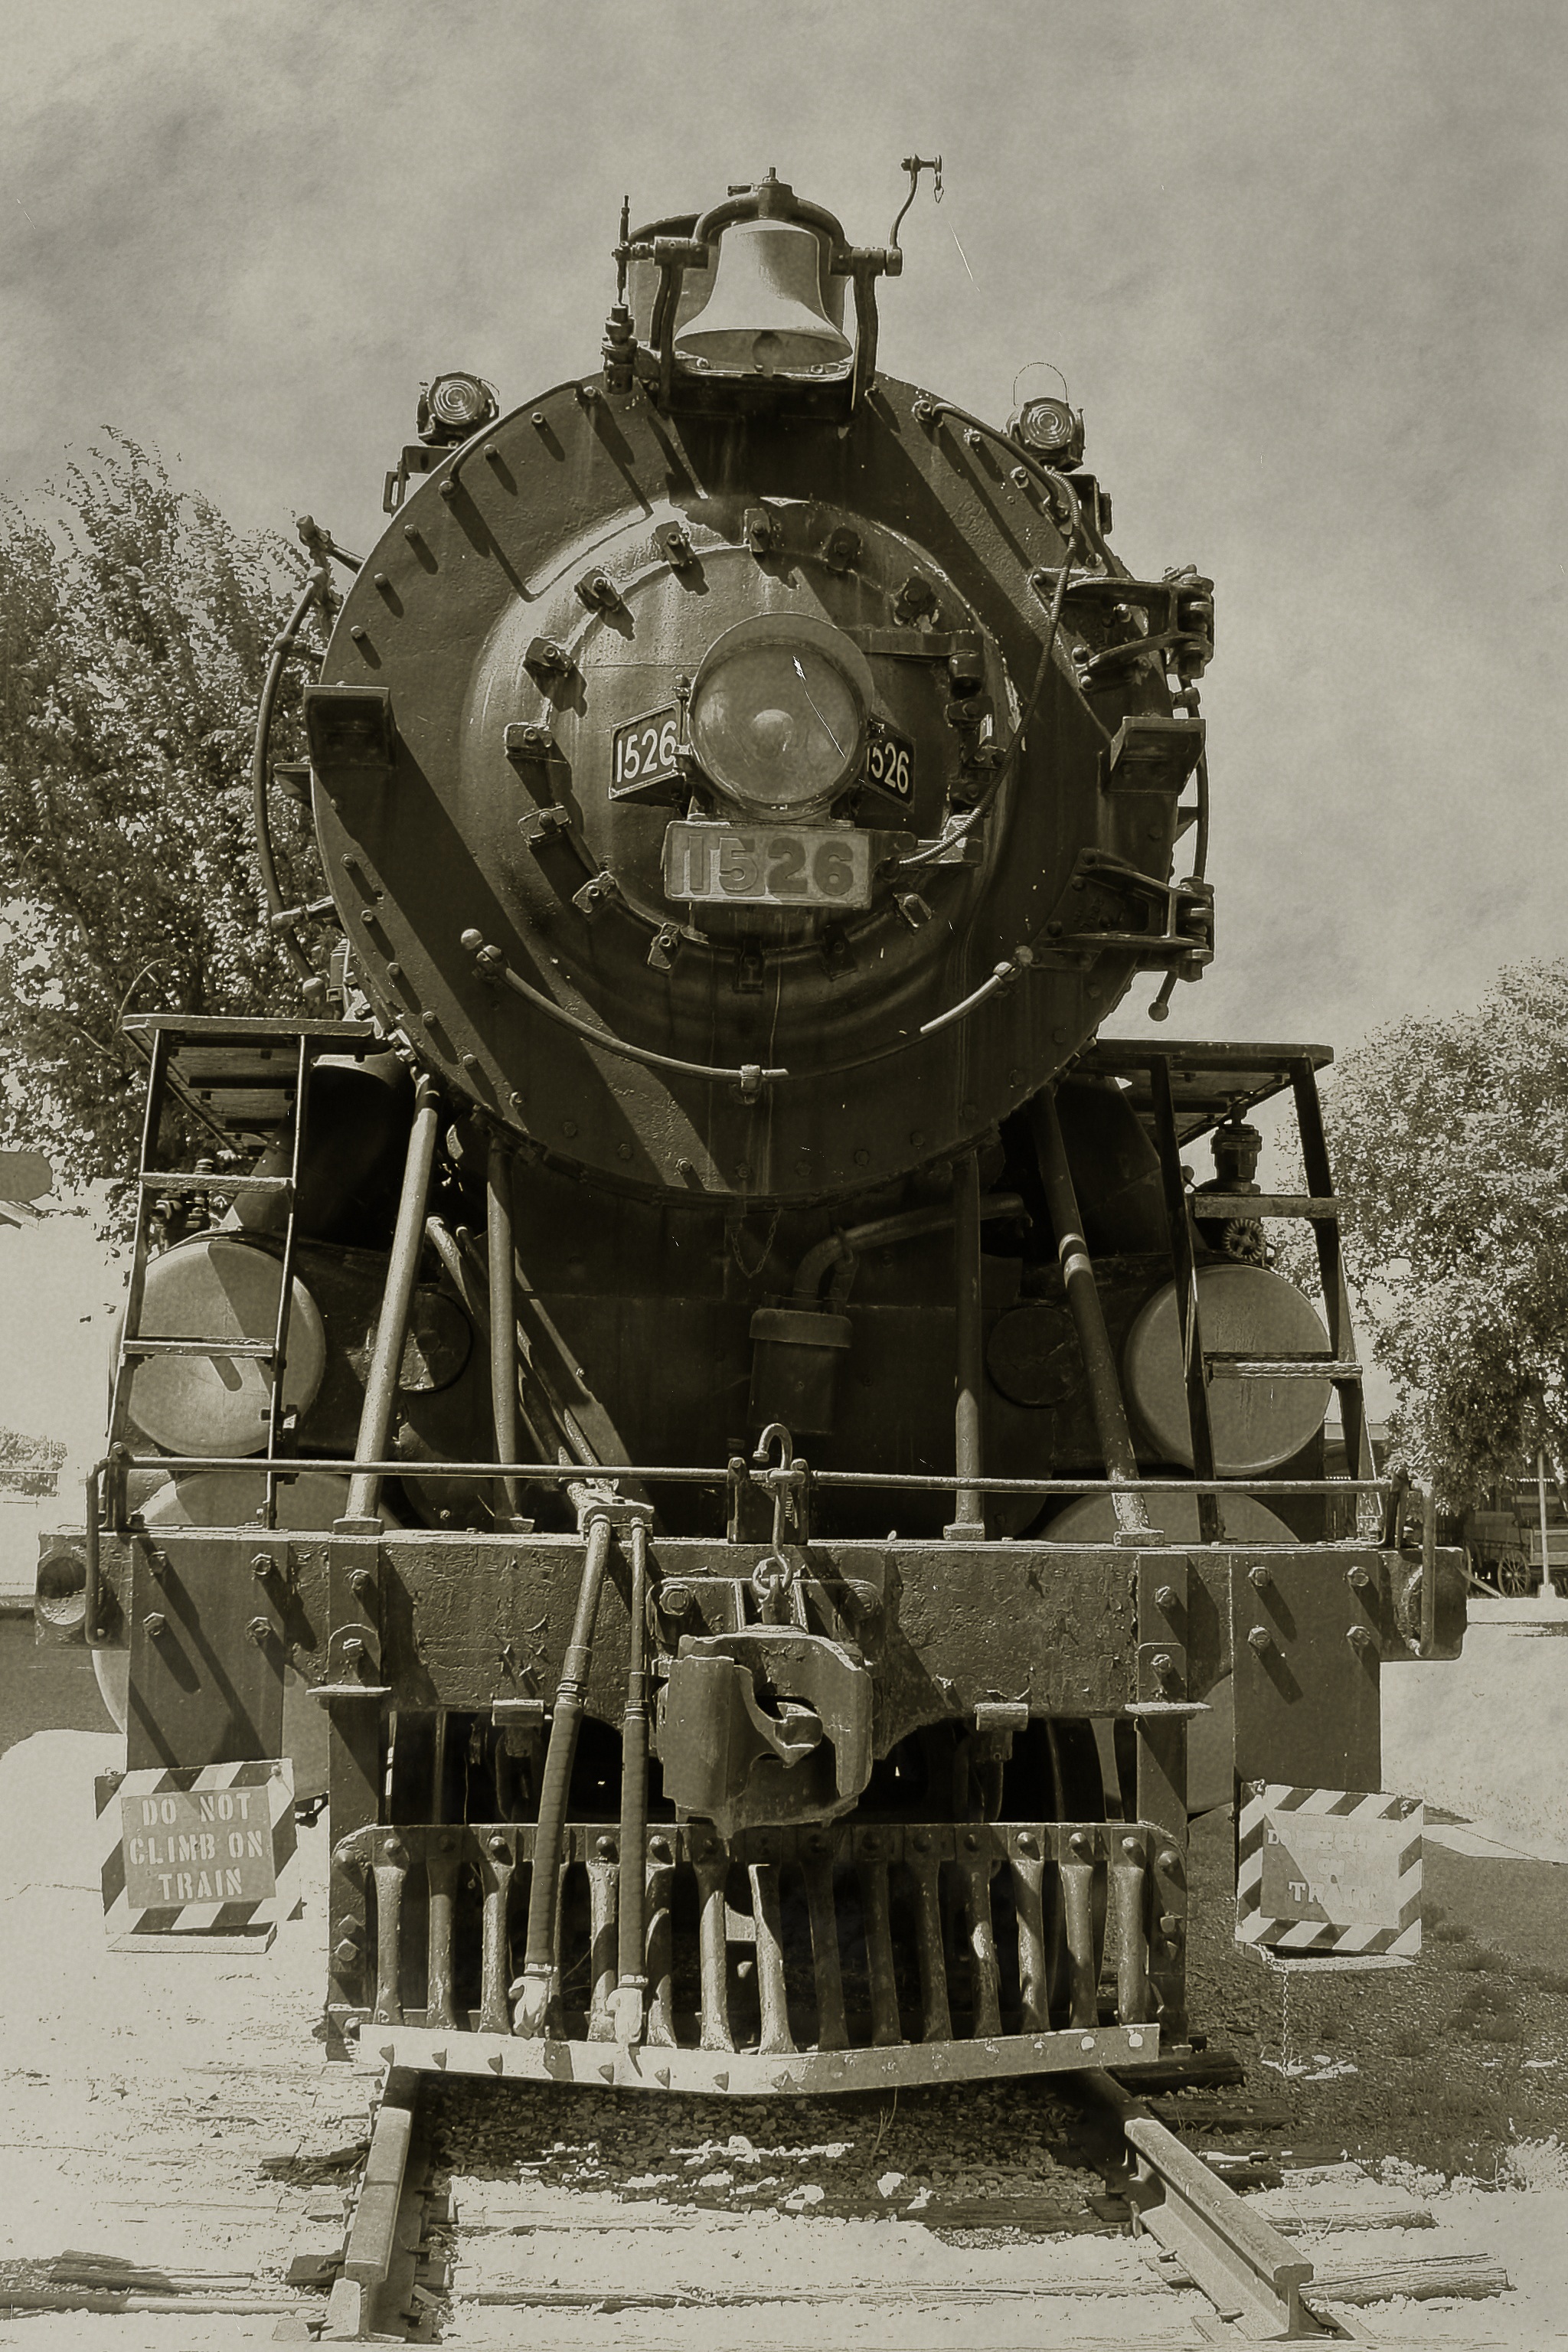
black and white, railway, railroad, vintage, antique, retro, steam, old, train, steel, transportation, transport, vehicle, metal, monochrome, locomotive, engine, steam engine, iron, historical, monochrome photography, automotive engine part